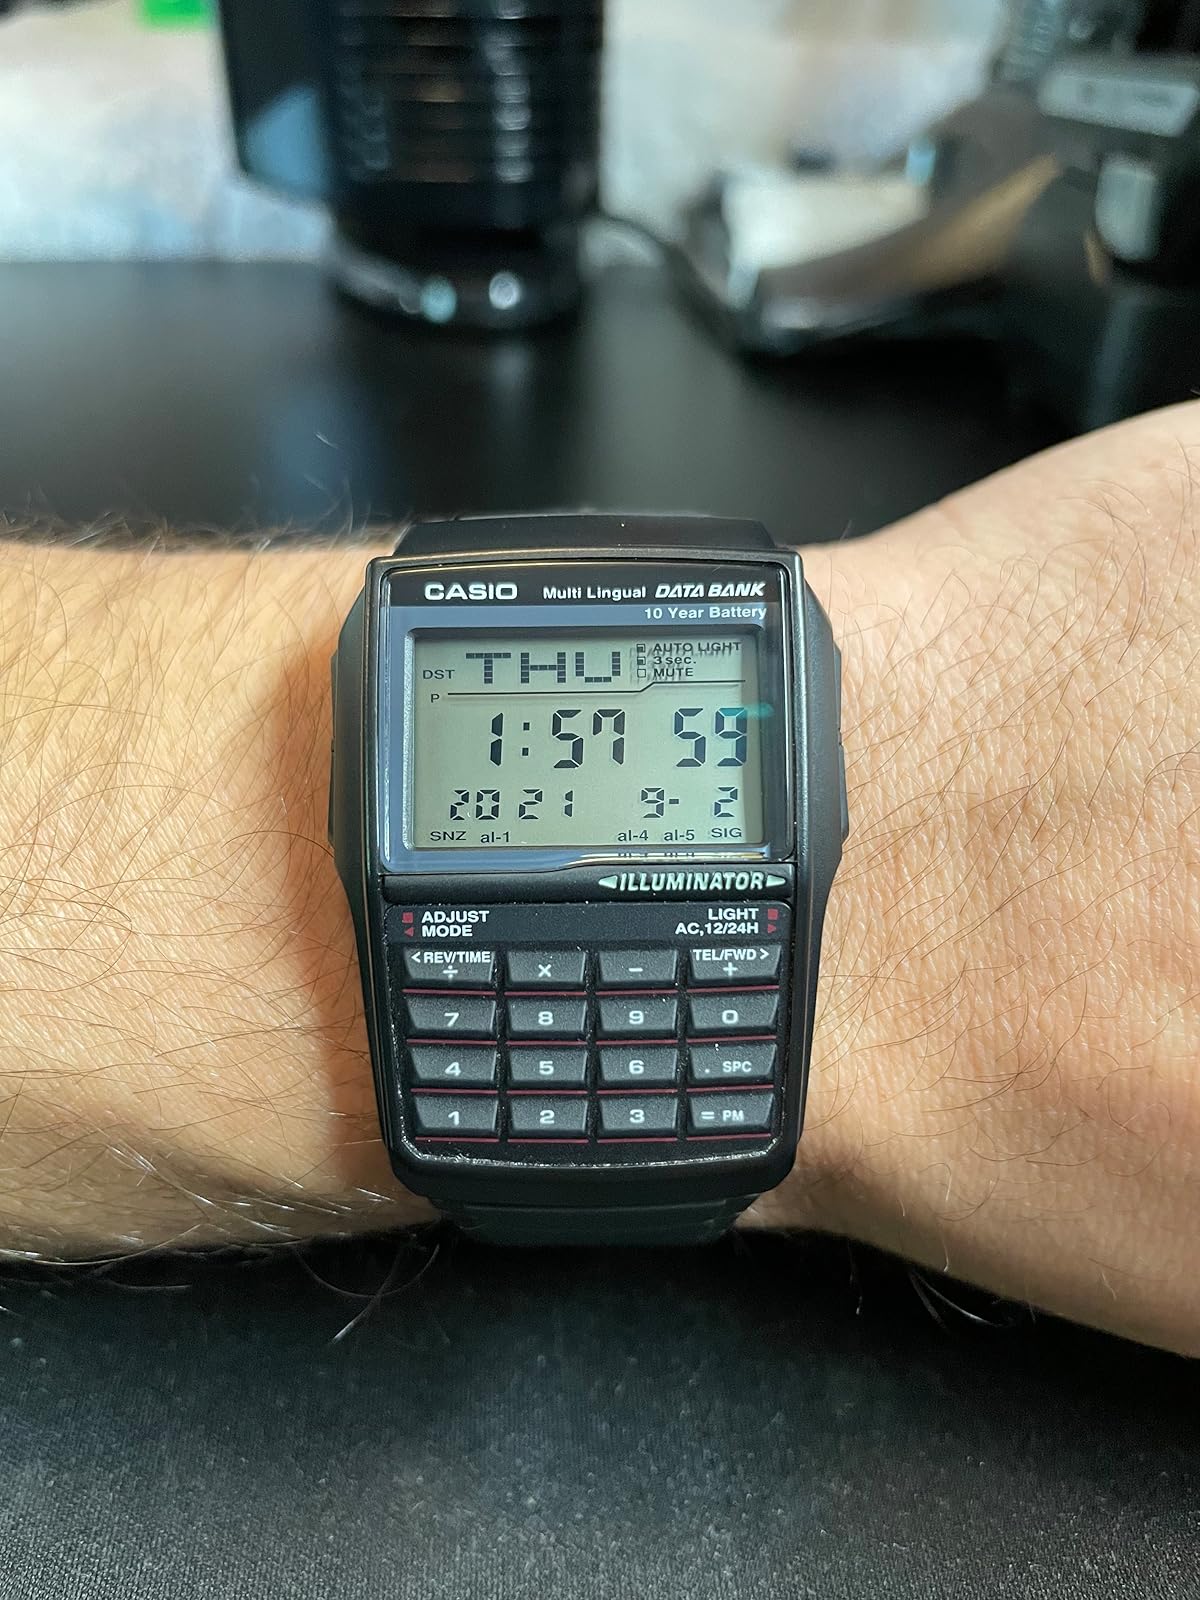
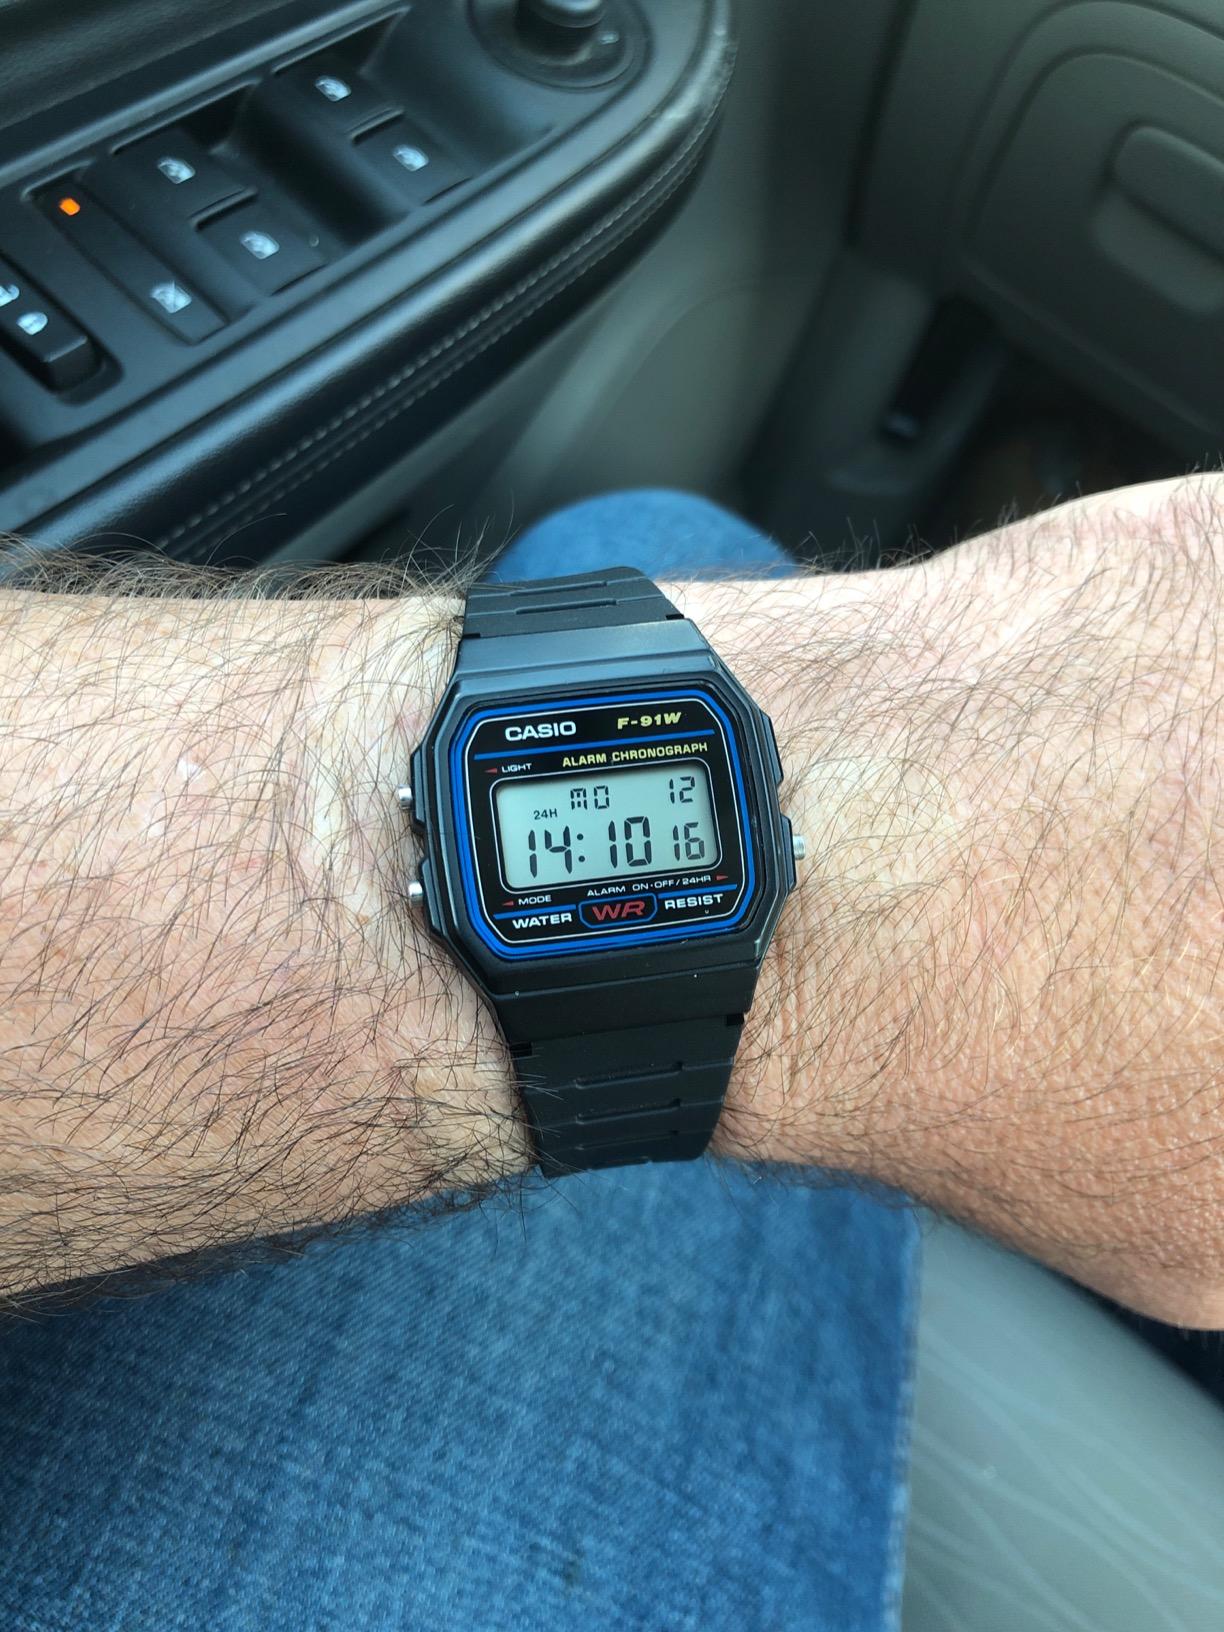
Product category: accessories_watch
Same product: no